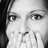
Emotion: sad